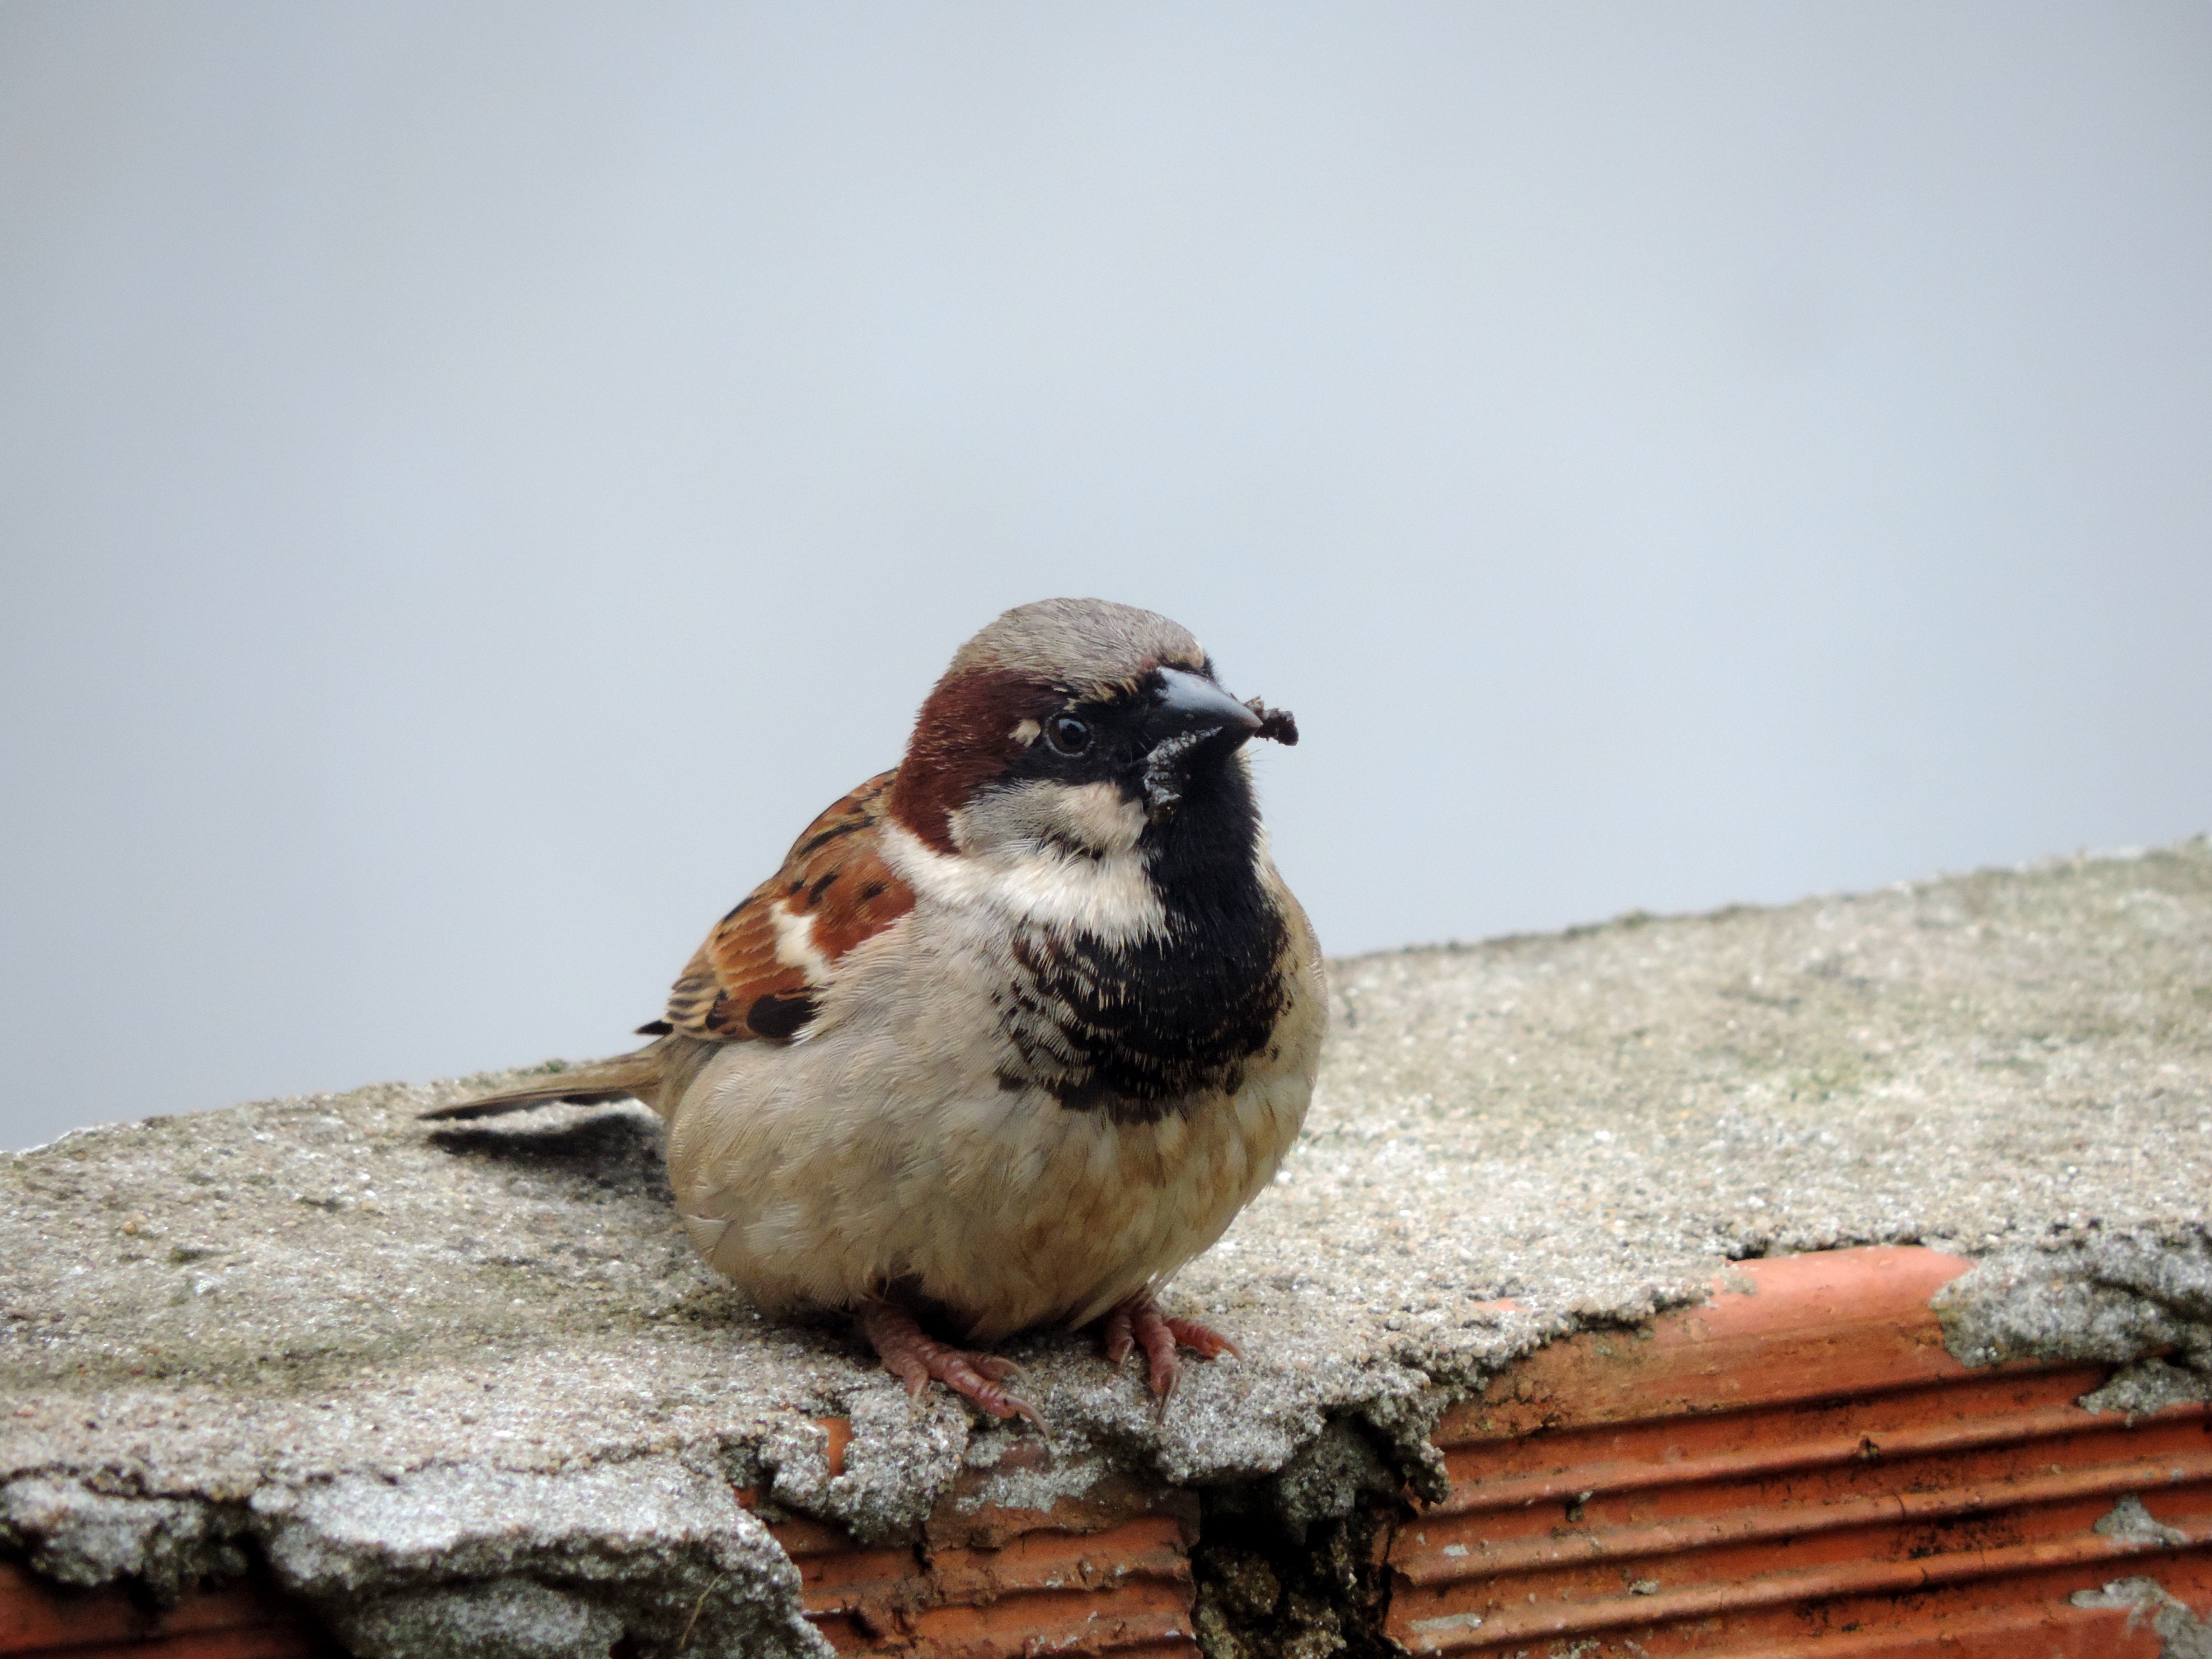
nature, bird, roof, wildlife, beak, fauna, vertebrate, sparrow, finch, brambling, wren, house sparrow, old world flycatcher, perching bird, emberizidae